Bobby V

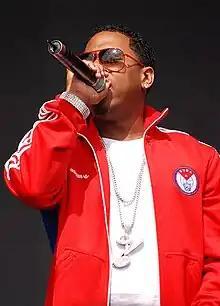
Bobby V performing in 2007

Robert Marcel Wilson (born February 27, 1980), better known by his stage name Bobby V (formerly known as Bobby Valentino), is an American R&B singer. Born in Jackson, Mississippi and raised in Atlanta, Georgia, he first joined the R&B group Mista in 1994, who became best known for their 1996 single "Blackberry Molasses". The song preceded the release of their eponymous debut studio album that same year, which underperformed commercially. The group disbanded the following year.